List of medically significant spider bites

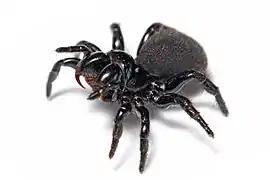
Mouse spider

Recluse spiders ("Loxosceles" spp.), such as the brown recluse spider, also known as "violin spiders", "fiddlers", or "fiddlebacks", from the dark violin-shaped marking on the cephalothorax, are retiring spiders which wander about in dim areas and under things. Large populations can infest a house without any bites reported. Due to small fangs, bites happen when trapped against one's skin by clothing, bed sheets, etc. Most encounters with this spider occur from moving boxes or rooting about in closets or under beds. The range of the brown recluse, "L. reclusa" in the U.S. is limited to the central and southern states. A number of related recluse spiders (some non-native introductions) are found in the western deserts. Reports of recluse bites far outnumber the number of spiders found in much of the U.S. For example, many brown recluse bites have been reported in the U.S. west coast states (Washington, Oregon, and northern California) where populations of brown recluse spiders have not been found.